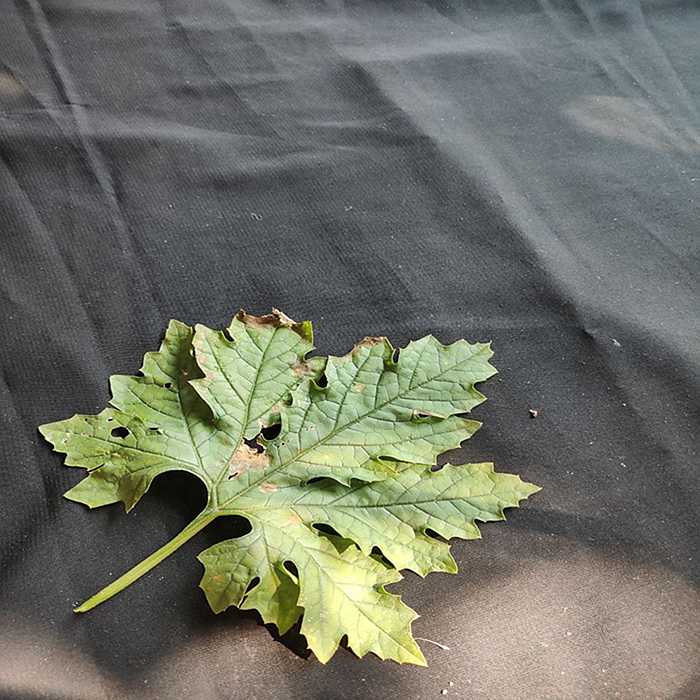
Plant: Bitter Gourd
Label: Downey mildew